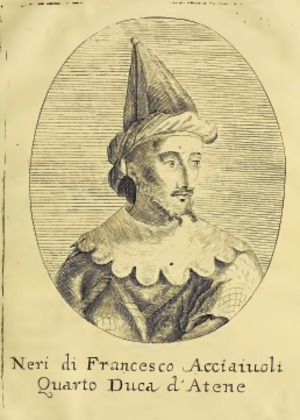
La famille Acciaiuoli est une importante famille florentine originaire de Brescia qui tire son nom du commerce de l’acier, à la base de sa richesse. Elle joue un rôle important dans l’histoire du duché d'Athènes où elle succède à la Compagnie de Navarre qui avait conquis Thèbes en 1379 et à la maison d'Aragon dans le reste du duché. Nério Acciaiuoli, aventurier, conquiert Athènes en 1388, puis Néopatras en 1390. Après une éphémère domination vénitienne, les Acciaiuoli demeurent maîtres des duchés jusqu’à leur reconquête par les Byzantins en 1430. Ils reconnaissent alors la suzeraineté de Constantinople et réussissent à se maintenir jusqu’en 1456, date de la prise d'Athènes par Mehmed II.